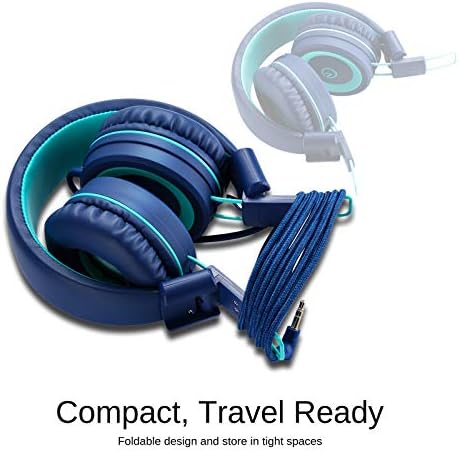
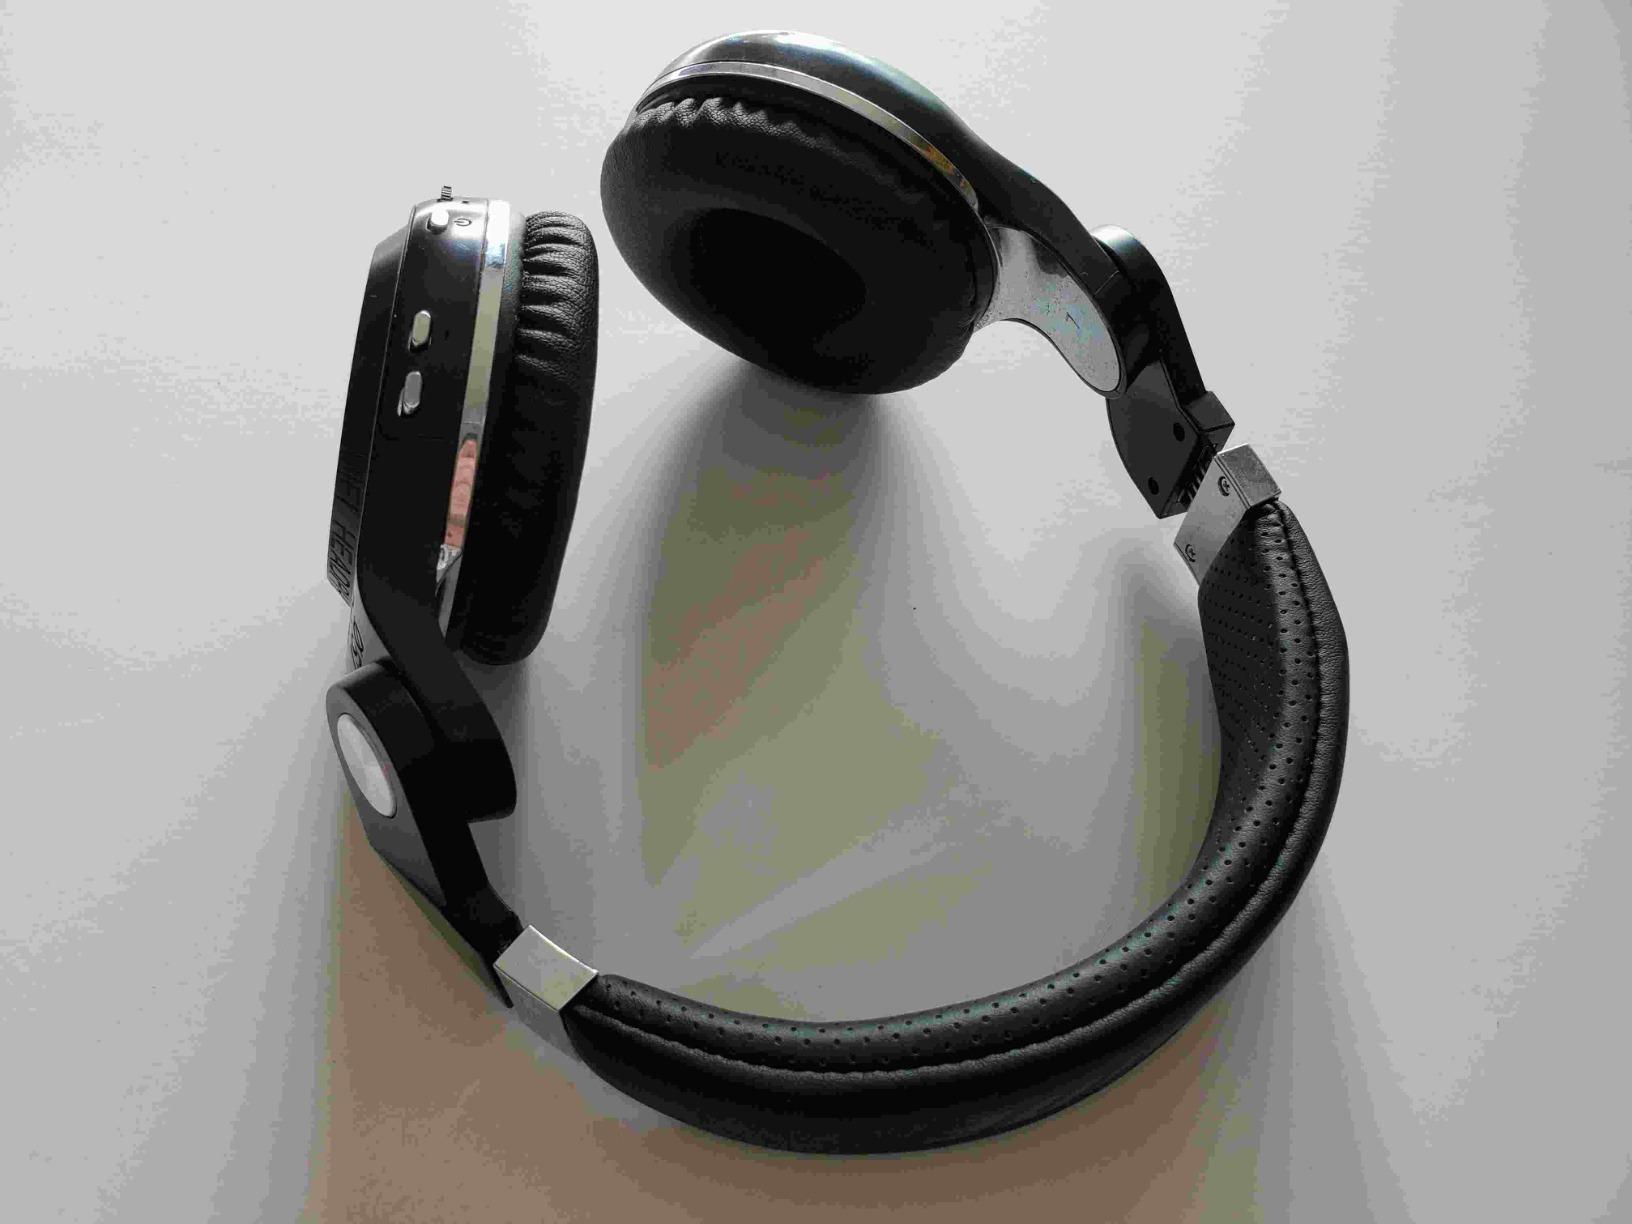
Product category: headphones
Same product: no